Lewisham Shopping Centre

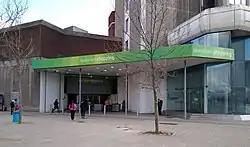
Lewisham Shopping Centre northern entrance on Molesworth Street

Lewisham Shopping Centre, formerly Riverdale Centre, is a shopping mall located in Lewisham, London, England. The centre is the major shopping centre in the London Borough of Lewisham. Also part of the complex is the Lewisham House office tower, formerly occupied by Citibank. There are proposals to convert this building to flats.